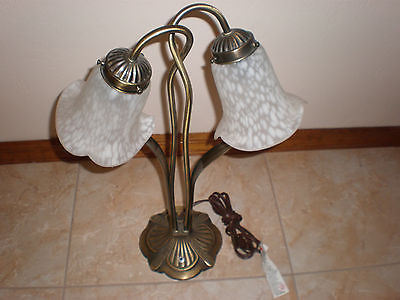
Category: lamp